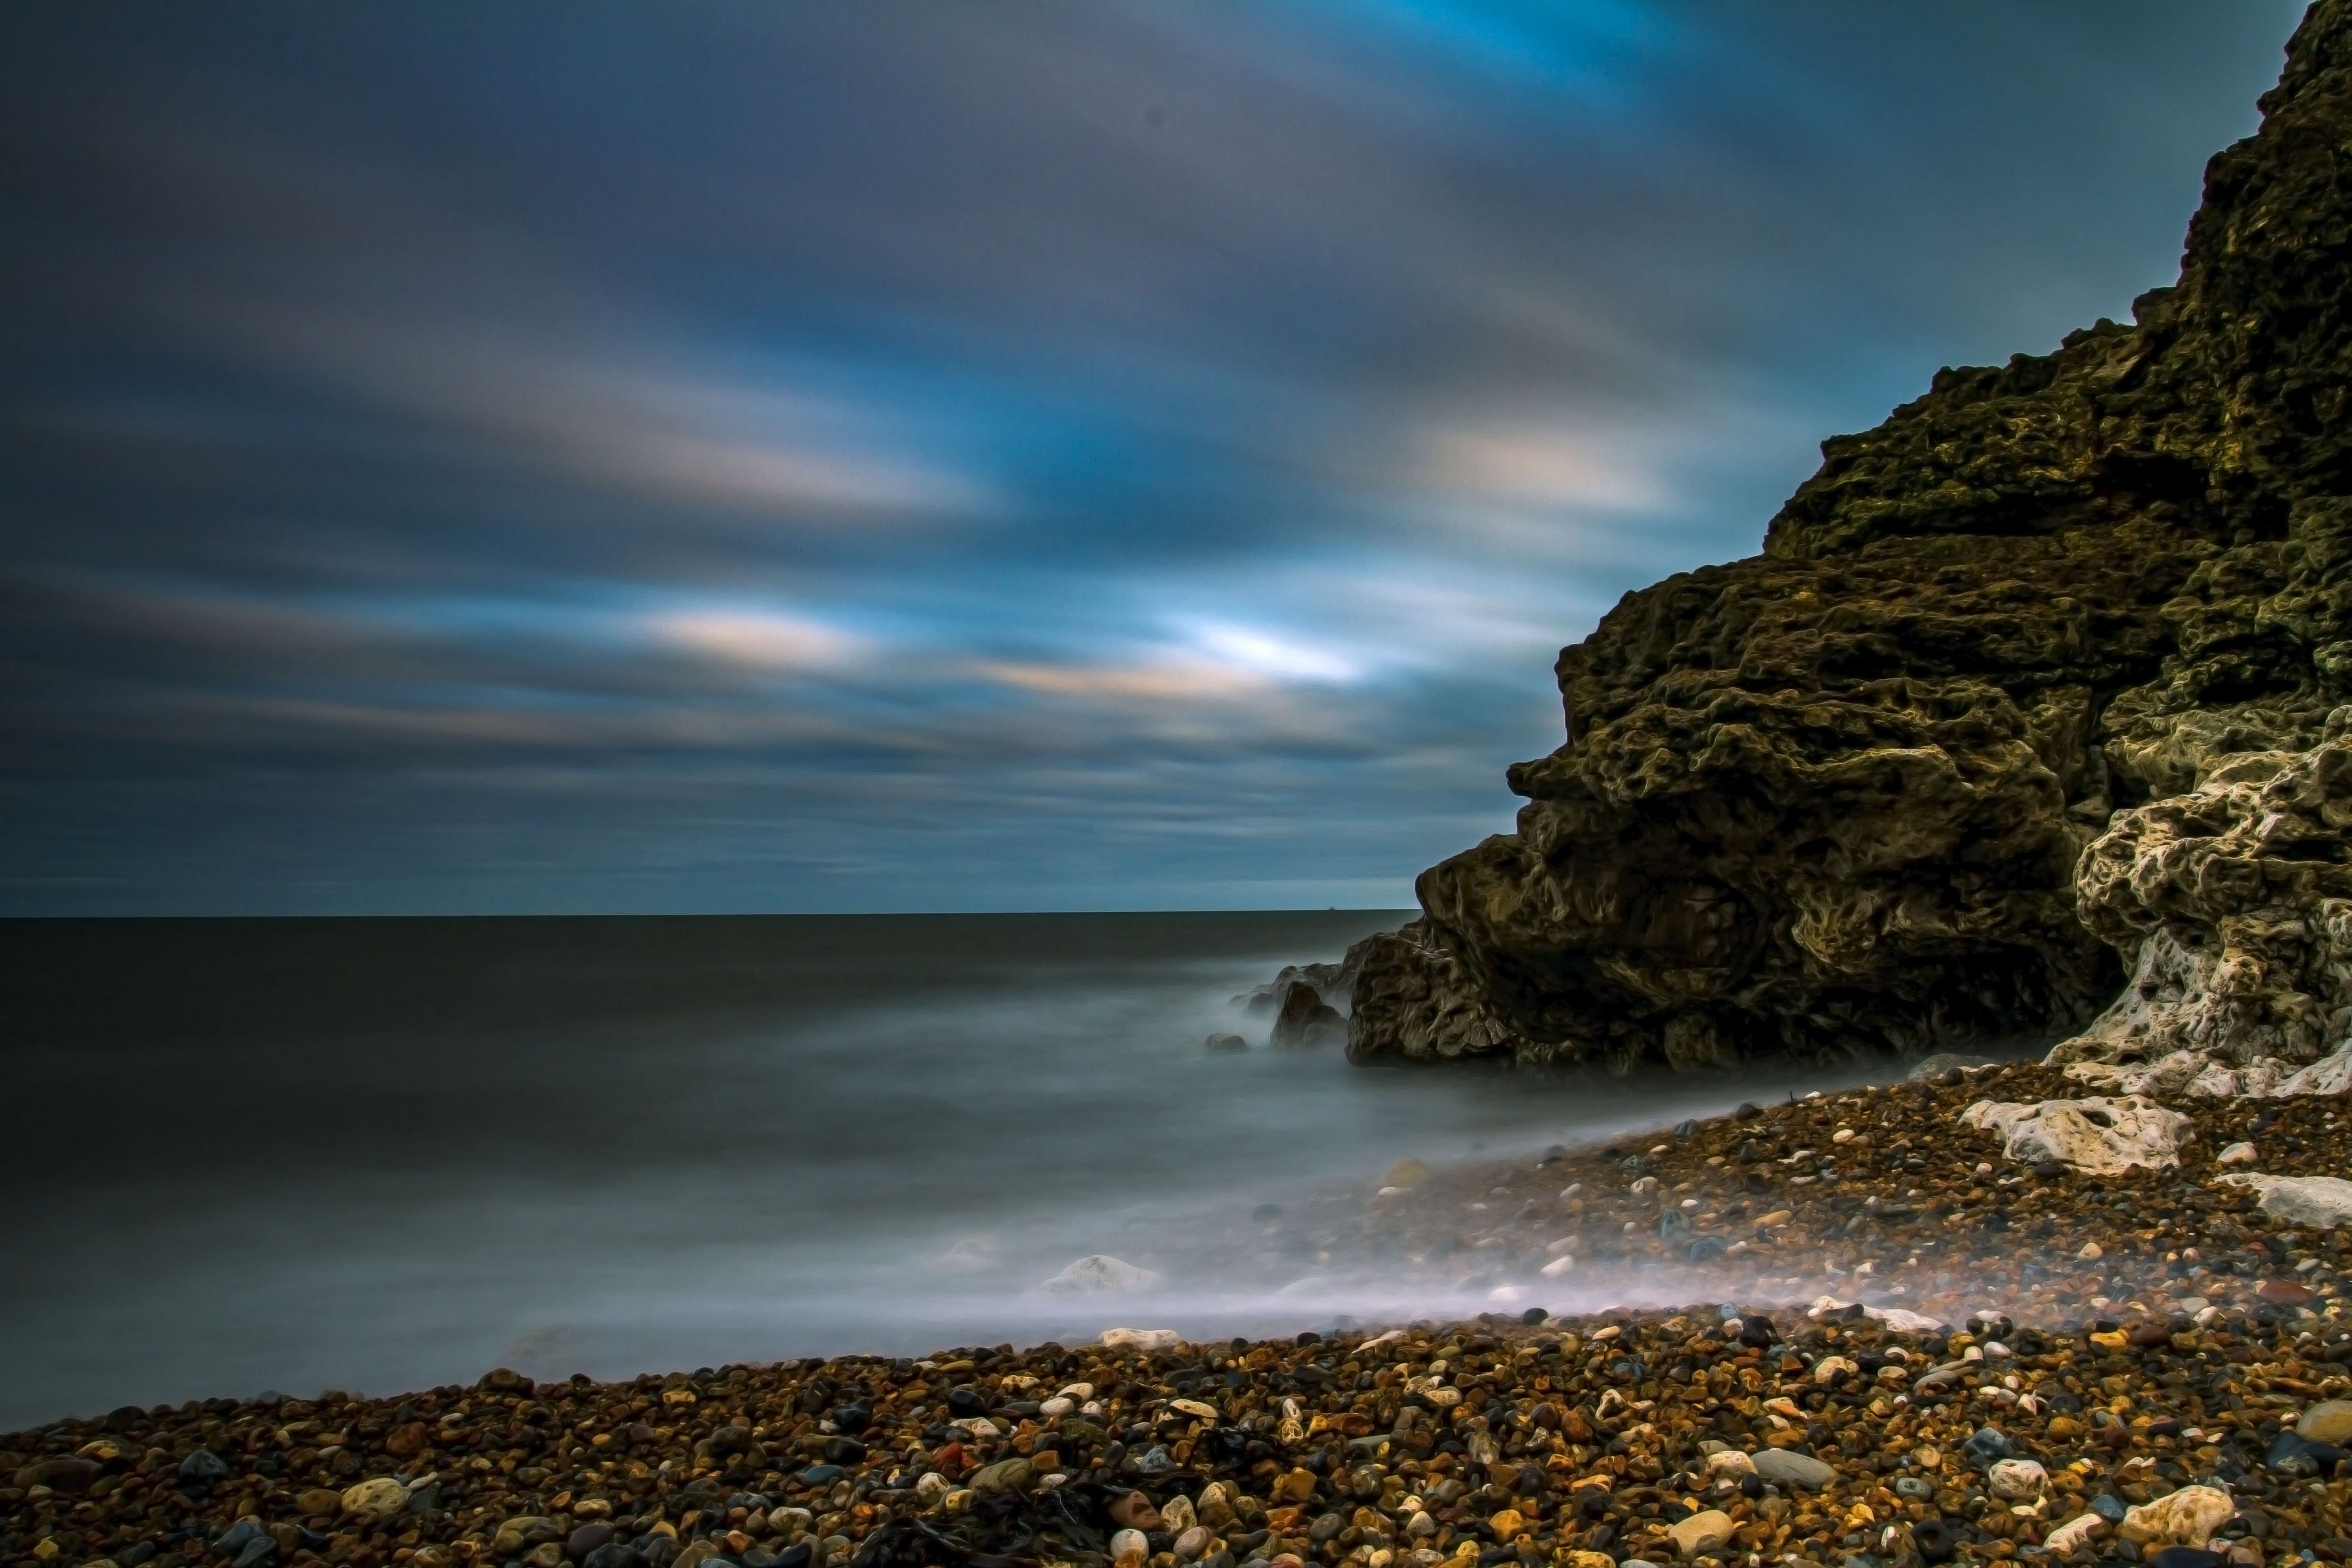
sky, body of water, sea, nature, water, coast, shore, ocean, blue, cloud, rock, wave, beach, coastal and oceanic landforms, natural landscape, horizon, headland, cliff, landscape, terrain, bay, wind wave, atmosphere, promontory, calm, night, watercourse, tide, sunlight, klippe, tropics, meteorological phenomenon, sound, cove, inlet, reflection, evening, cape